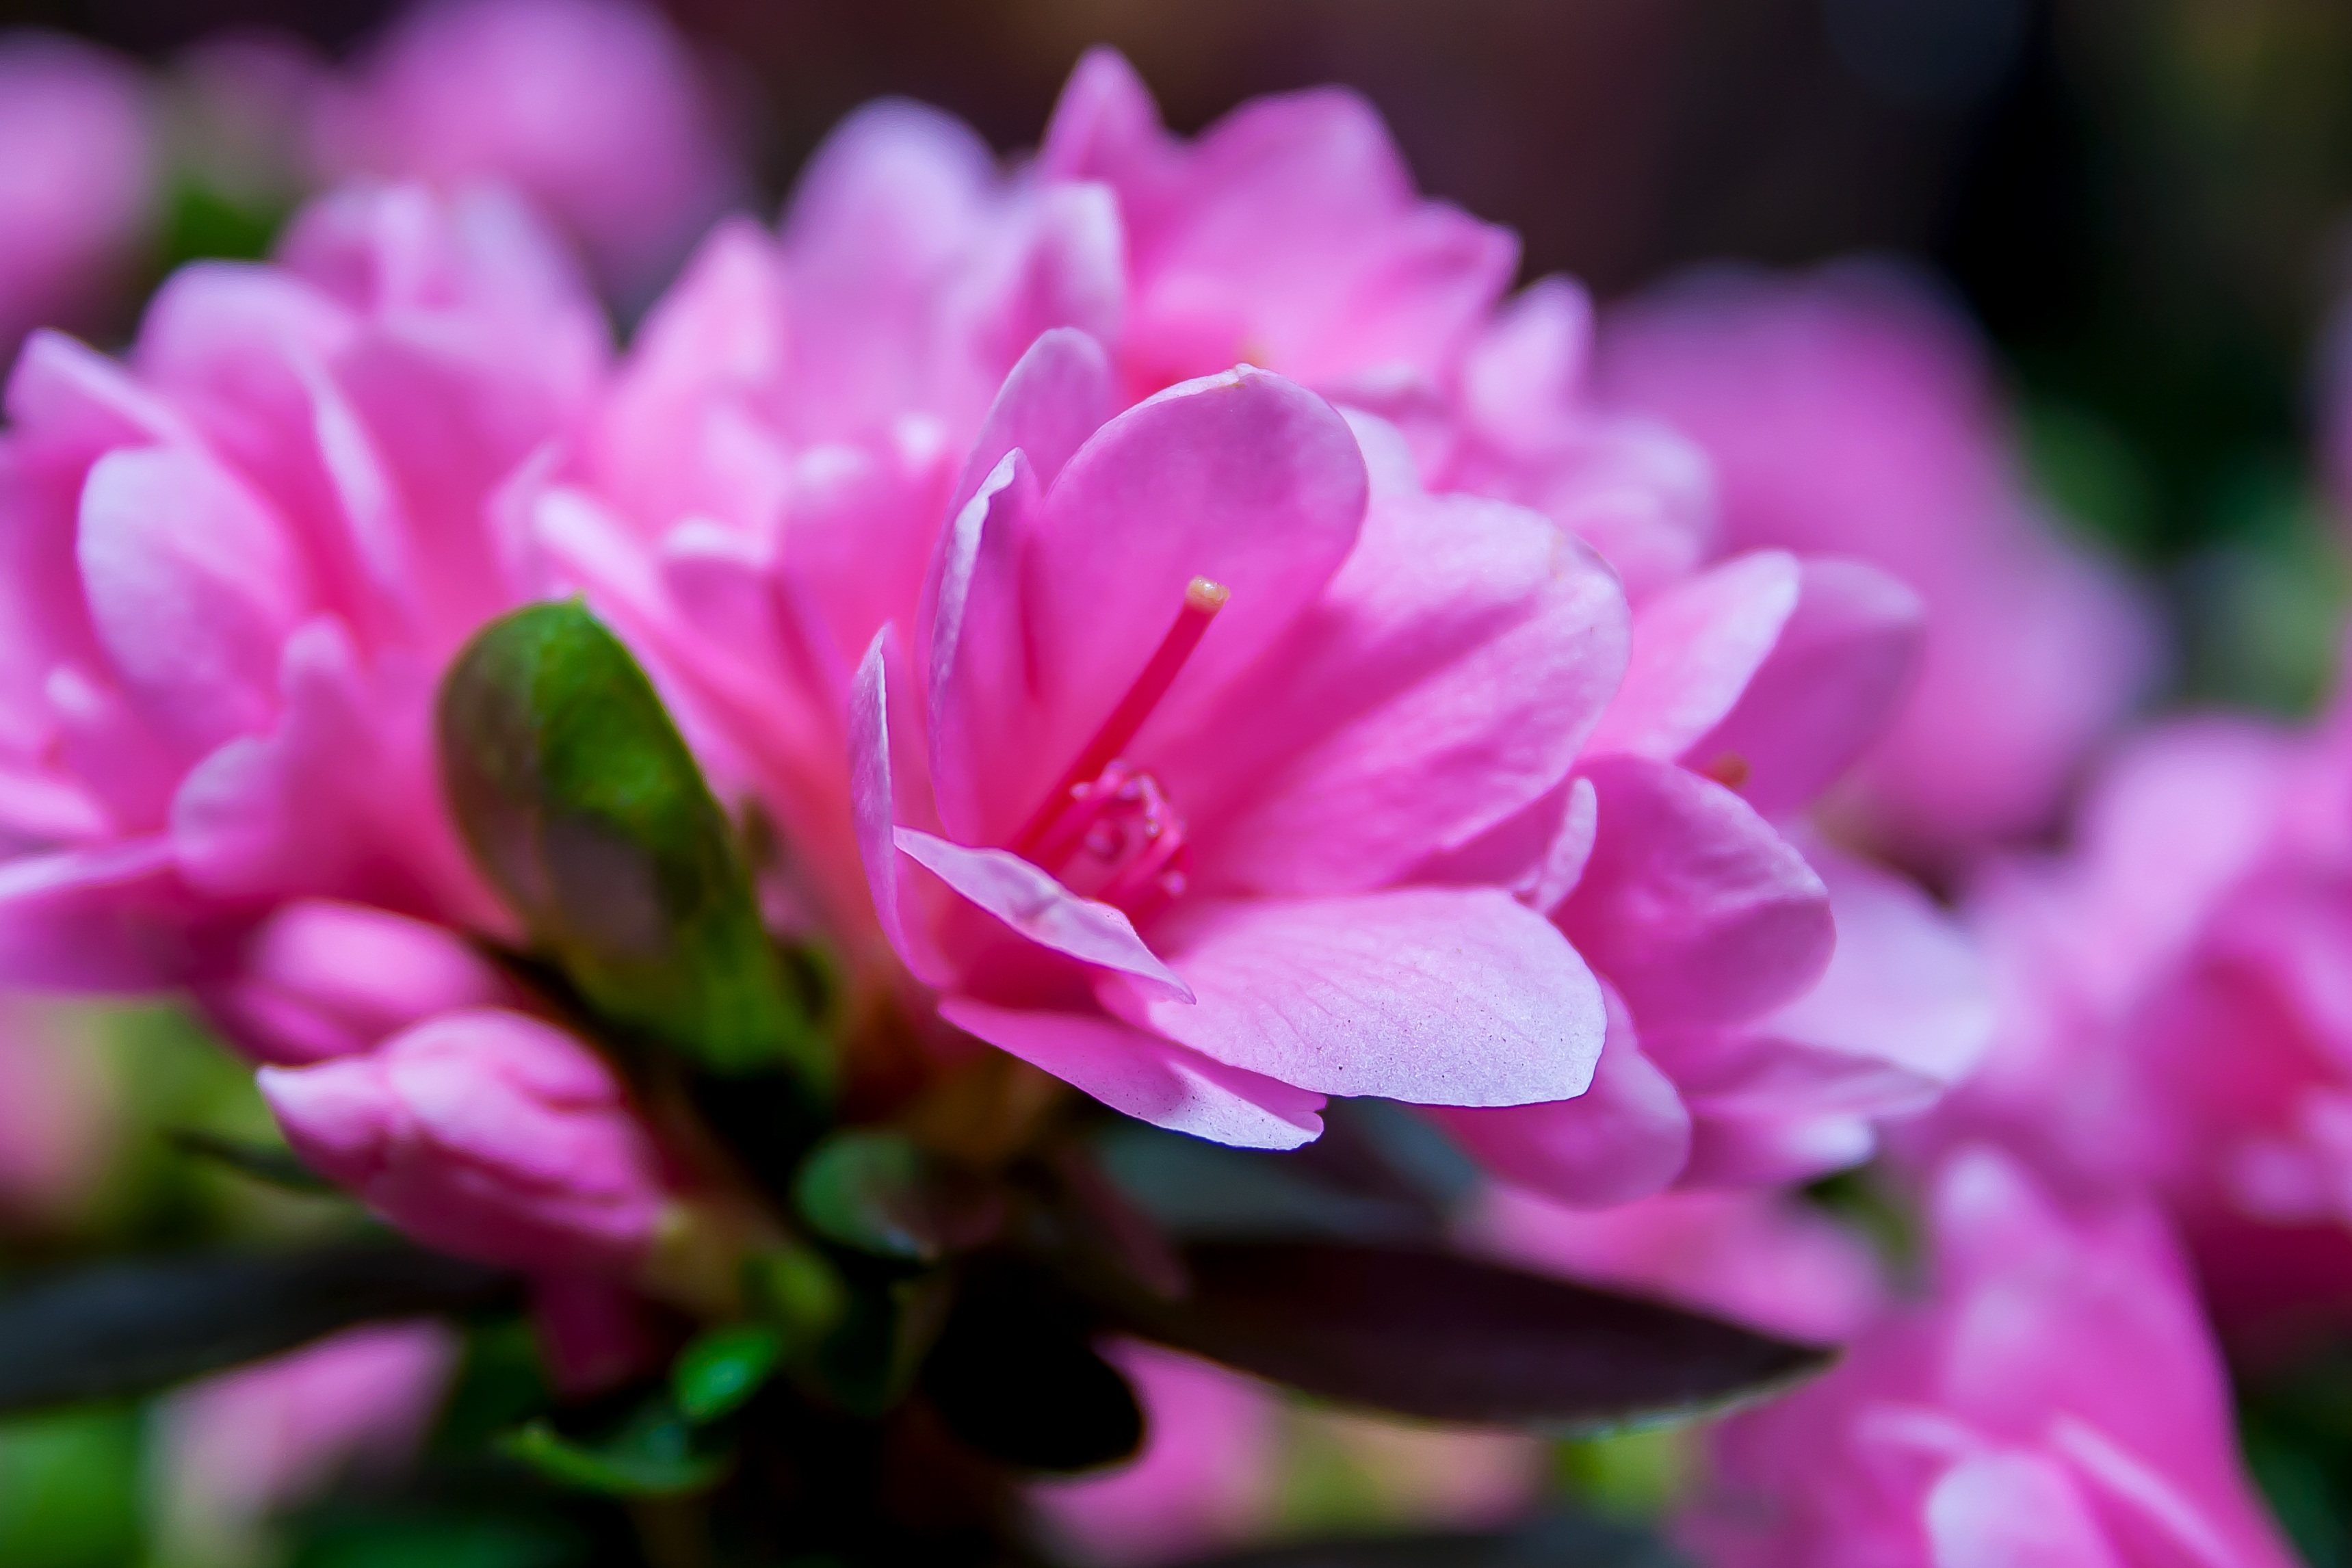
nature, blossom, plant, flower, petal, bloom, spring, macro, botany, pink, close, flora, flowers, shrub, rhododendron, kirin, azalea, pink flower, macro photography, flowering plant, land plant